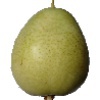
Label: Pear 1